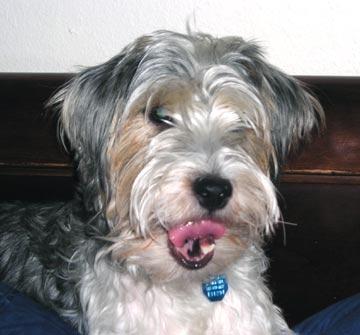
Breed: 226-n000057-wire_haired_fox_terrier